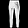
Label: Trouser